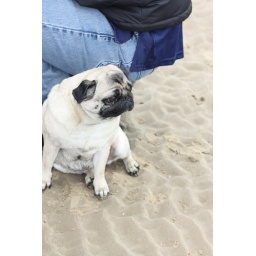
A day on the Freshfields near Liverpool with our inlaws, their dog Jas and our spaniel (Maggie) and pug (Parker).